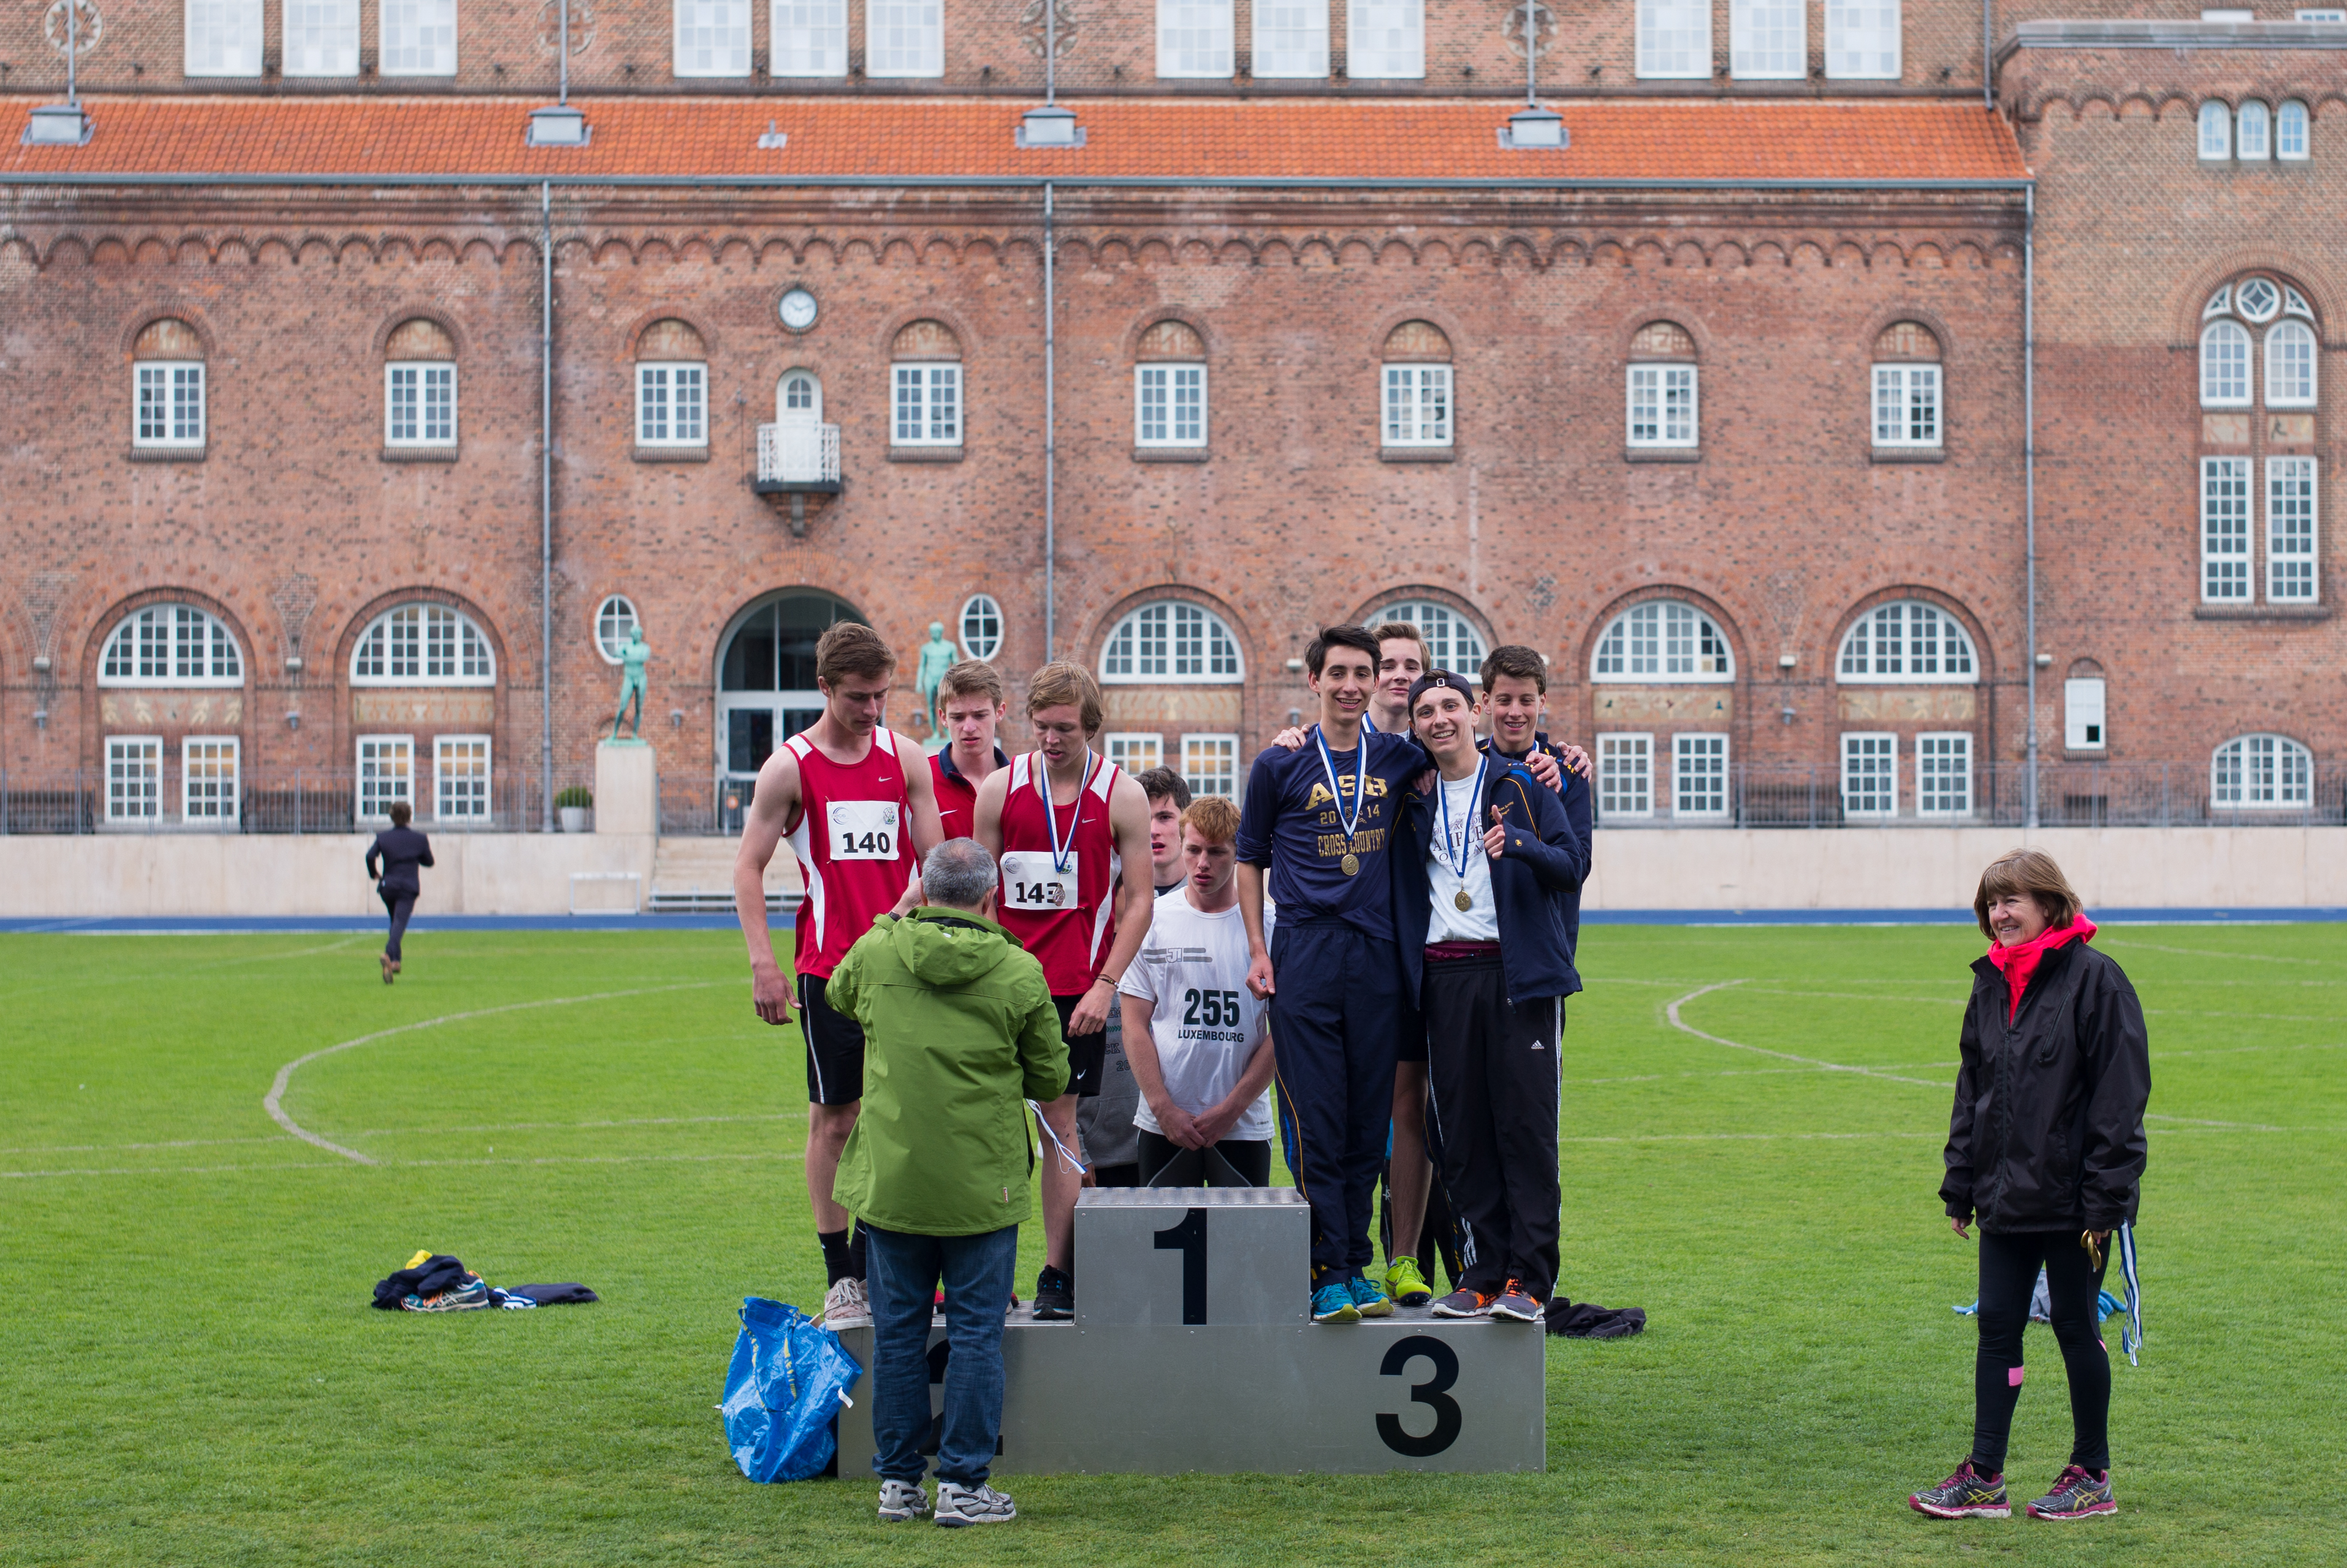
structure, soccer, stadium, player, team, sports, tournament, sport venue, competition event